Coon Creek (Lake Taneycomo tributary)

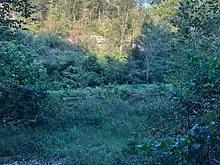
Coon Creek near mouth to Lake Taneycomo

Coon Creek is a stream in Taney County in the U.S. state of Missouri. It is a tributary of Lake Taneycomo.